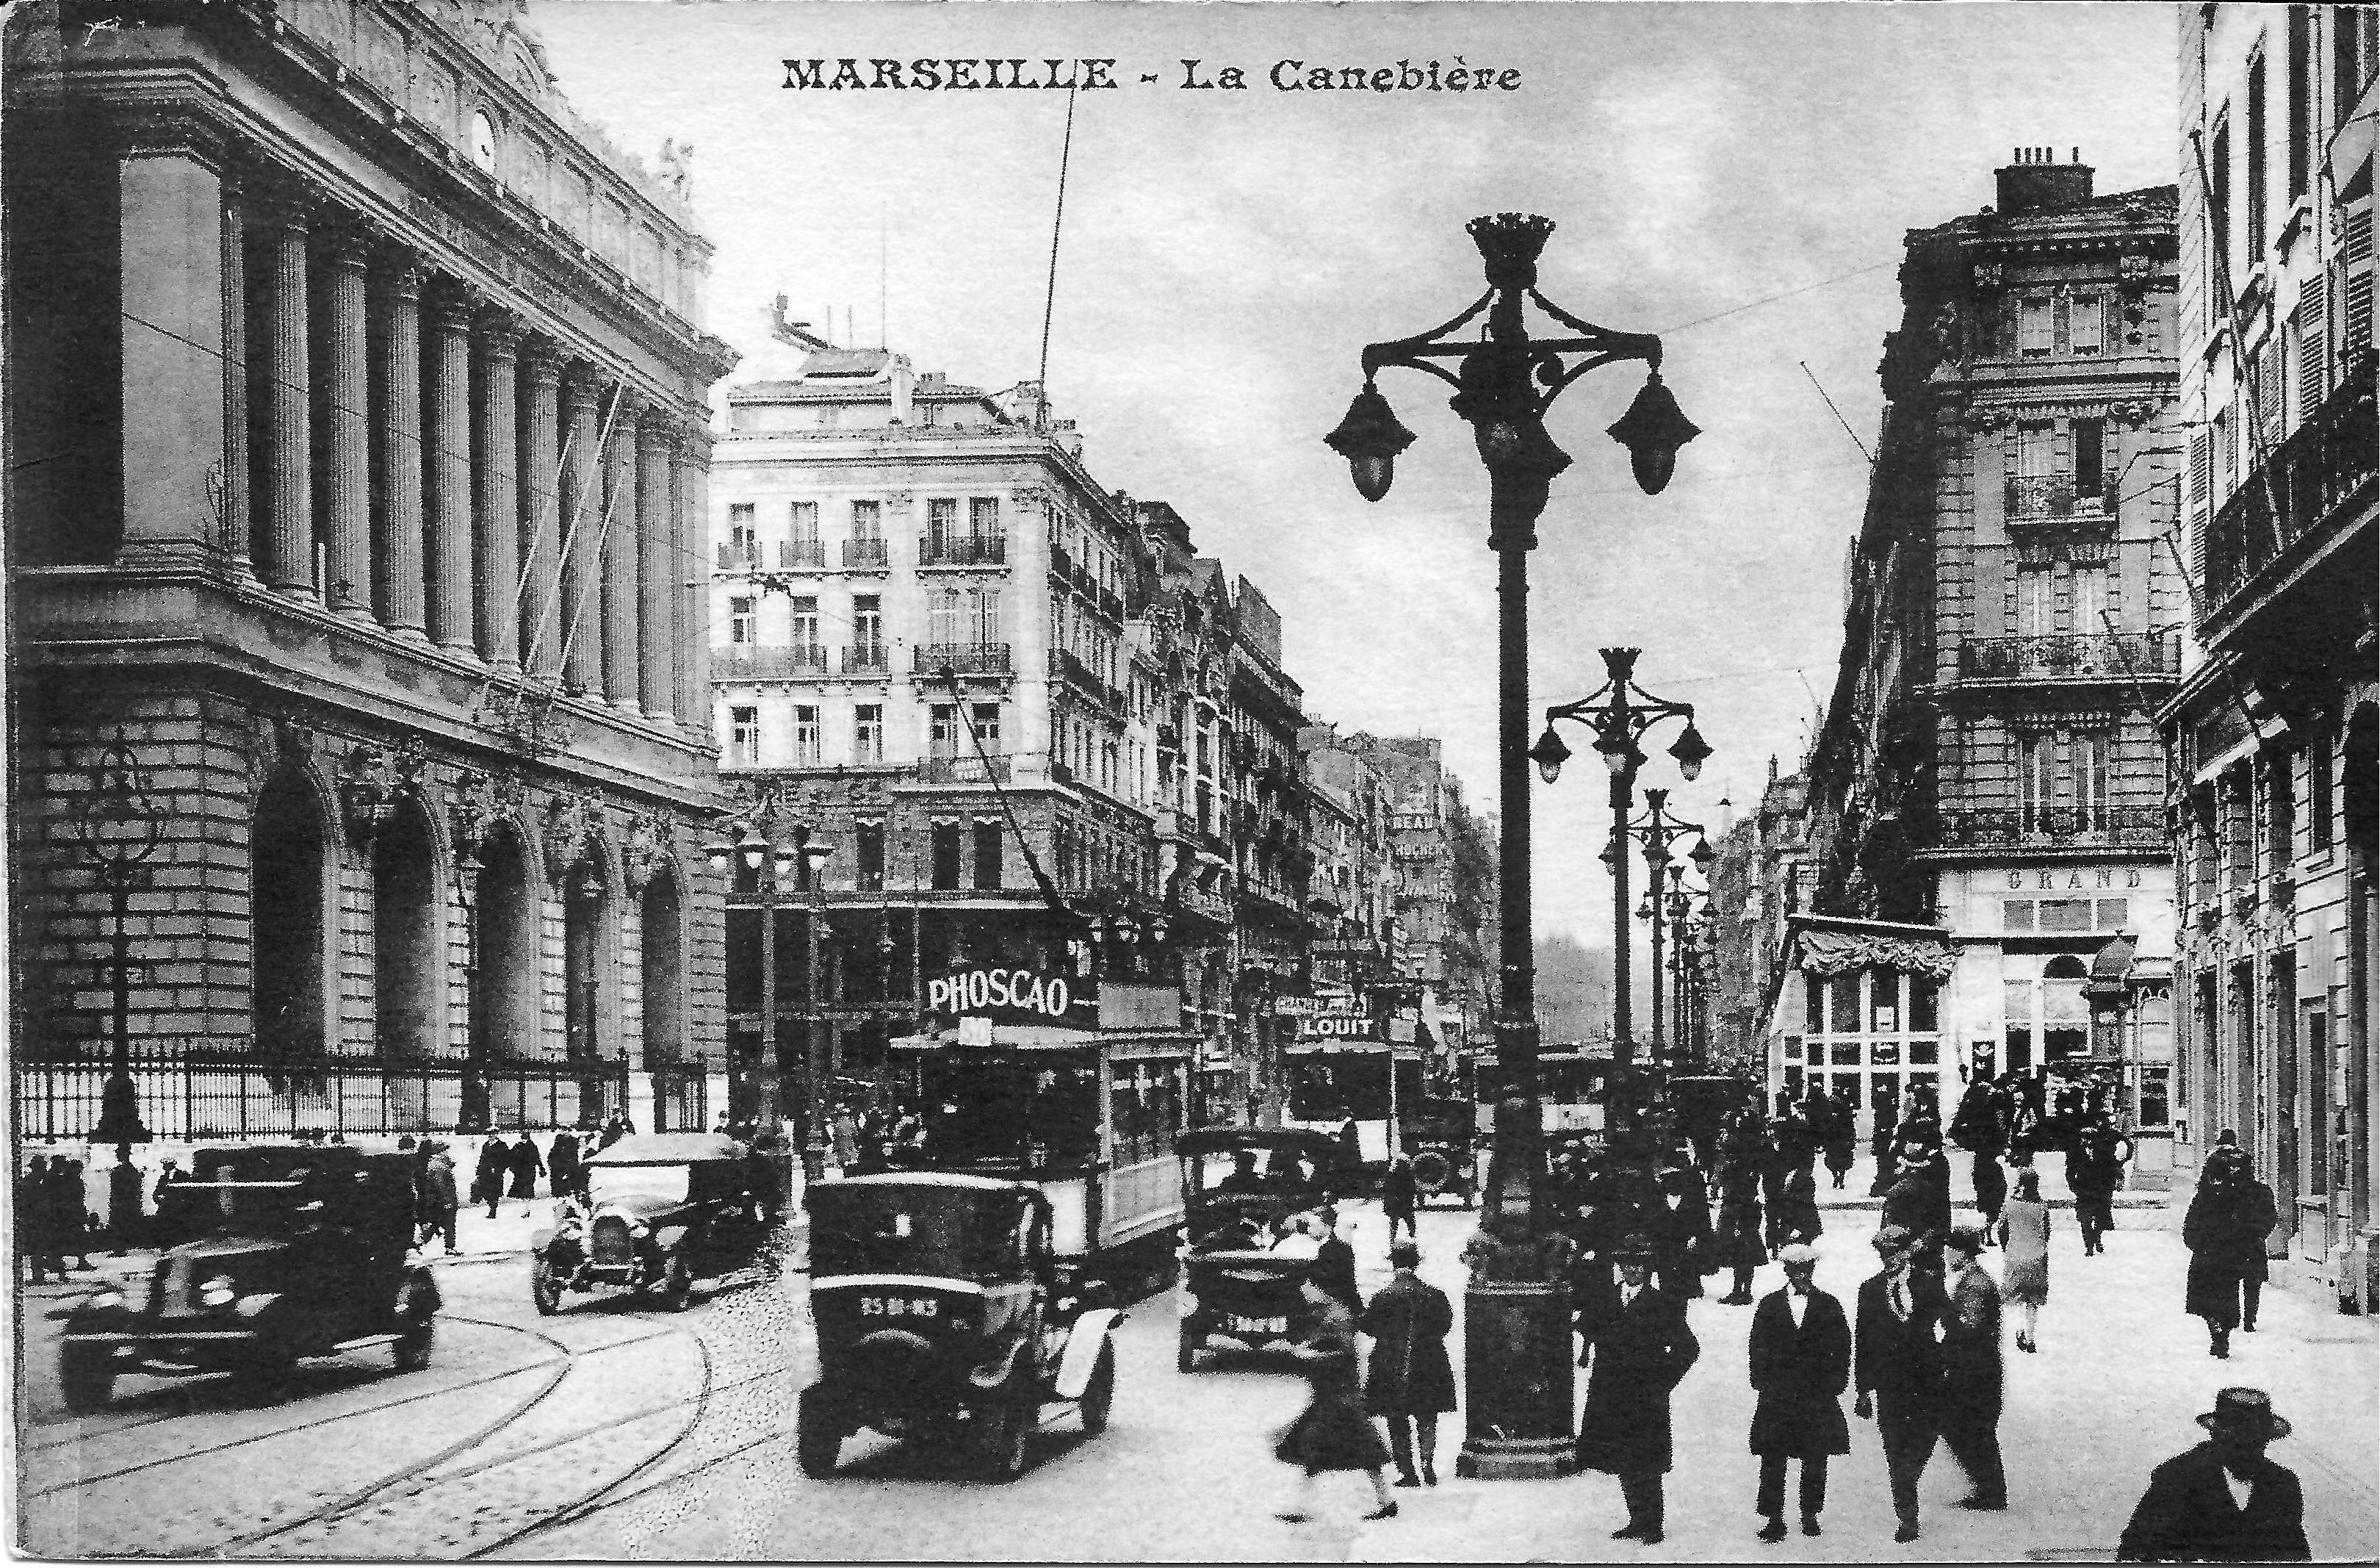
man, pedestrian, black and white, people, woman, road, street, house, old, cityscape, downtown, tram, france, store, mediterranean, hat, monochrome, tourism, old building, bus, buildings, infrastructure, cars, wallpaper, marseille, costume, vehicles, metropolis, old buildings, port city, passers, floor lamp, city centre, monochrome photography, old postcard, maritime museum, the canebi re, inhabitants